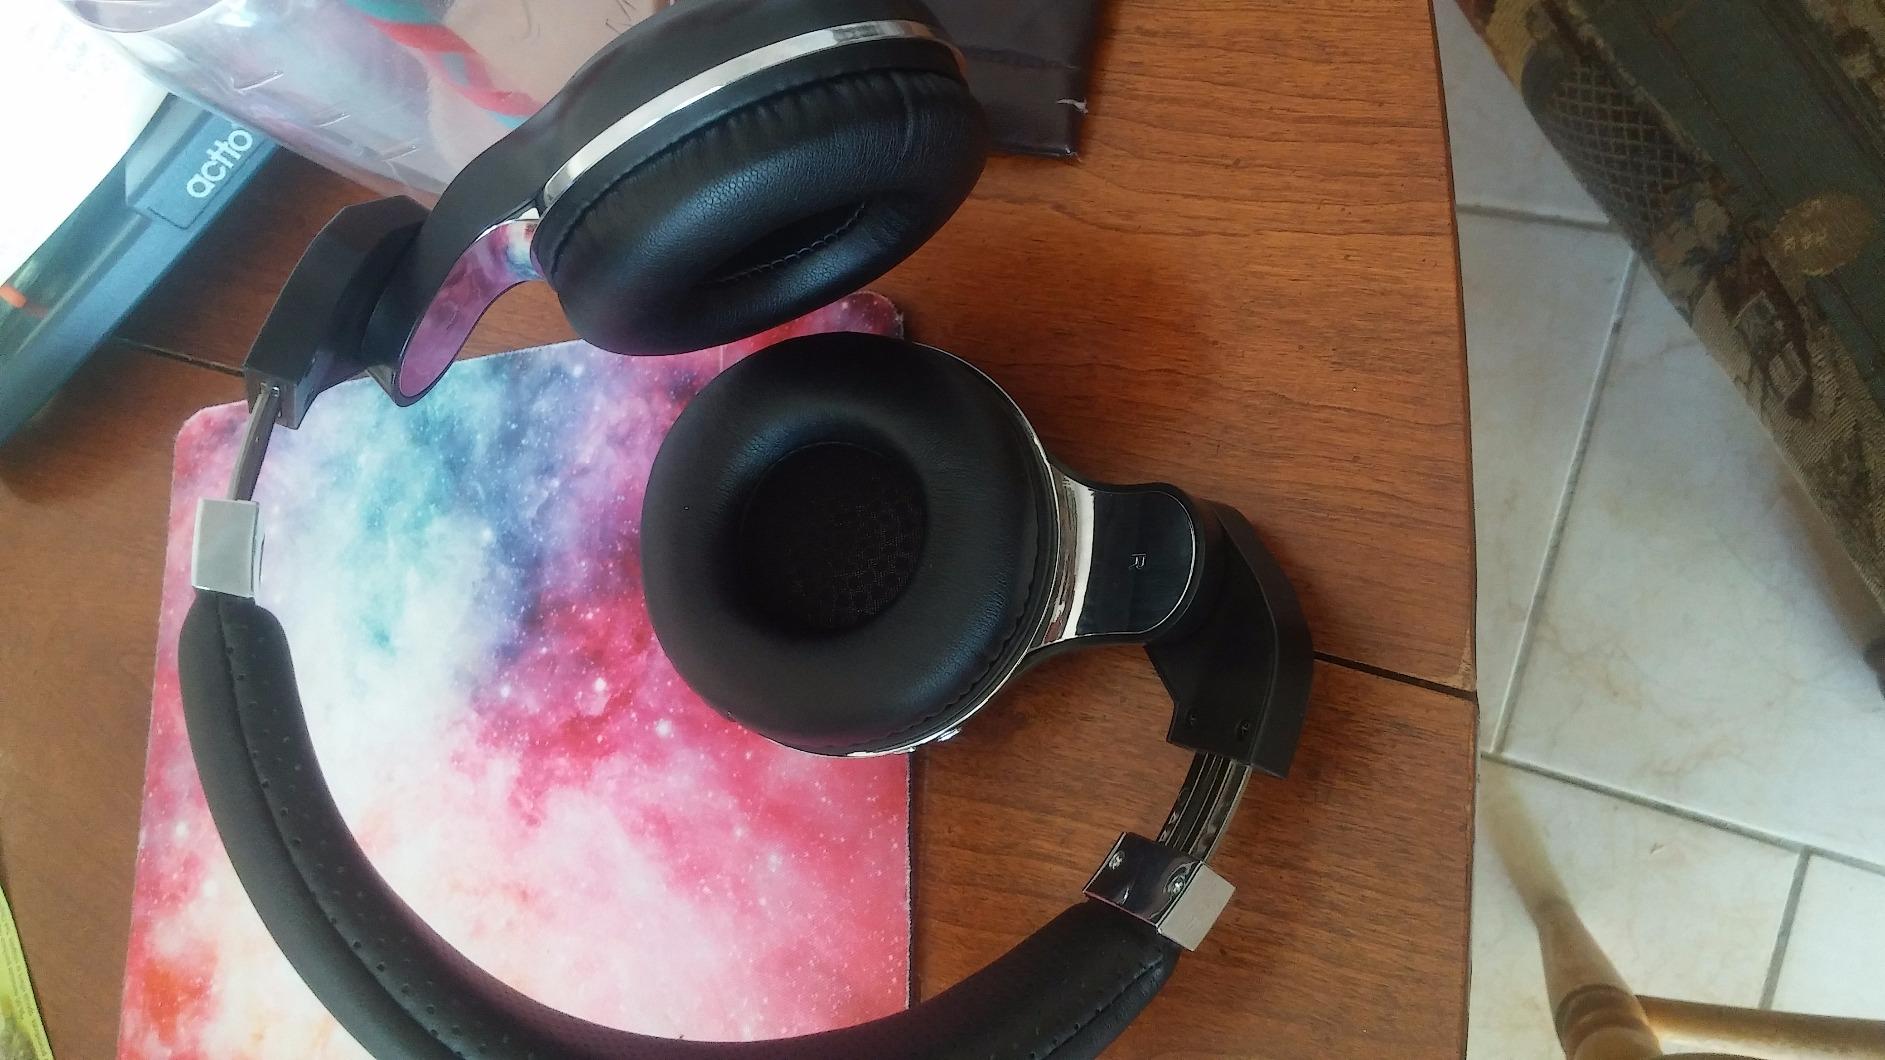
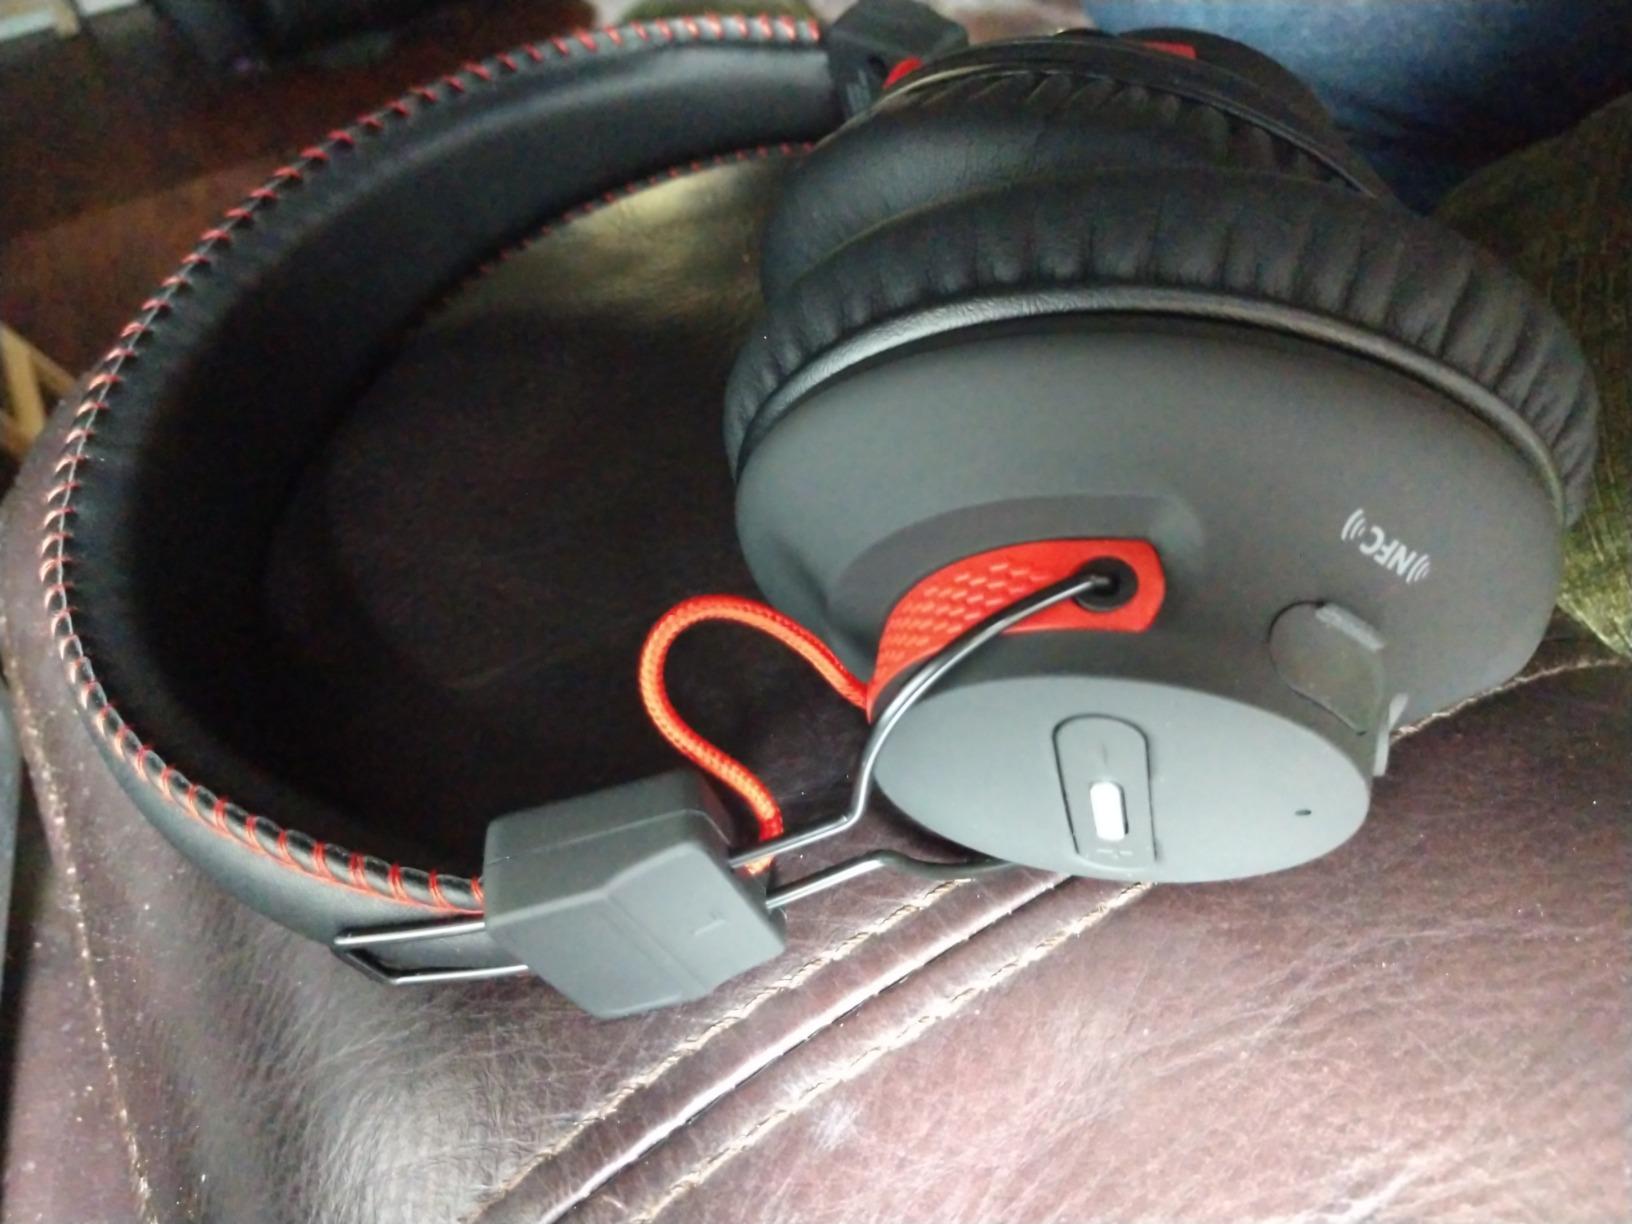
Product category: headphones
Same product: no